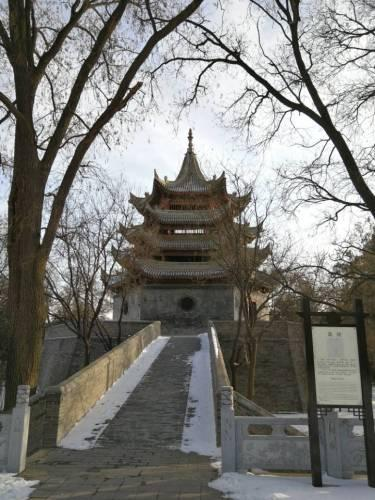
地标名称：文峯木塔
所在城市：咸阳市·三原县